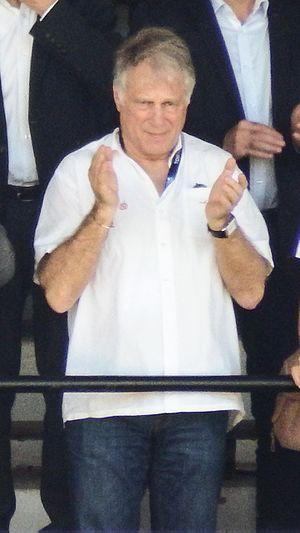
Gilbert Ponteins, né le 4 février 1947, est un homme d'affaires français et dirigeant de rugby à XV. Il travaille dans le domaine du thermalisme et préside le club professionnel de l'US Dax pendant 10 ans.
L'Union sportive dacquoise rugby Landes est un club français de rugby à XV. Basé à Dax dans les Landes, il constitue la section masculine professionnelle de rugby à XV du club omnisports.
La saison 2012-2013 de l'Union sportive dacquoise est la neuvième saison du club landais en seconde division du championnat de France, la quatrième consécutive depuis son retour au sein de l'antichambre de l'élite du rugby à XV français.
La saison 2011-2012 de l'Union sportive dacquoise est la huitième saison du club landais en seconde division du championnat de France, la troisième consécutive depuis son retour au sein de l'antichambre de l'élite du rugby à XV français.